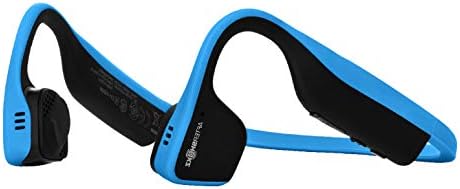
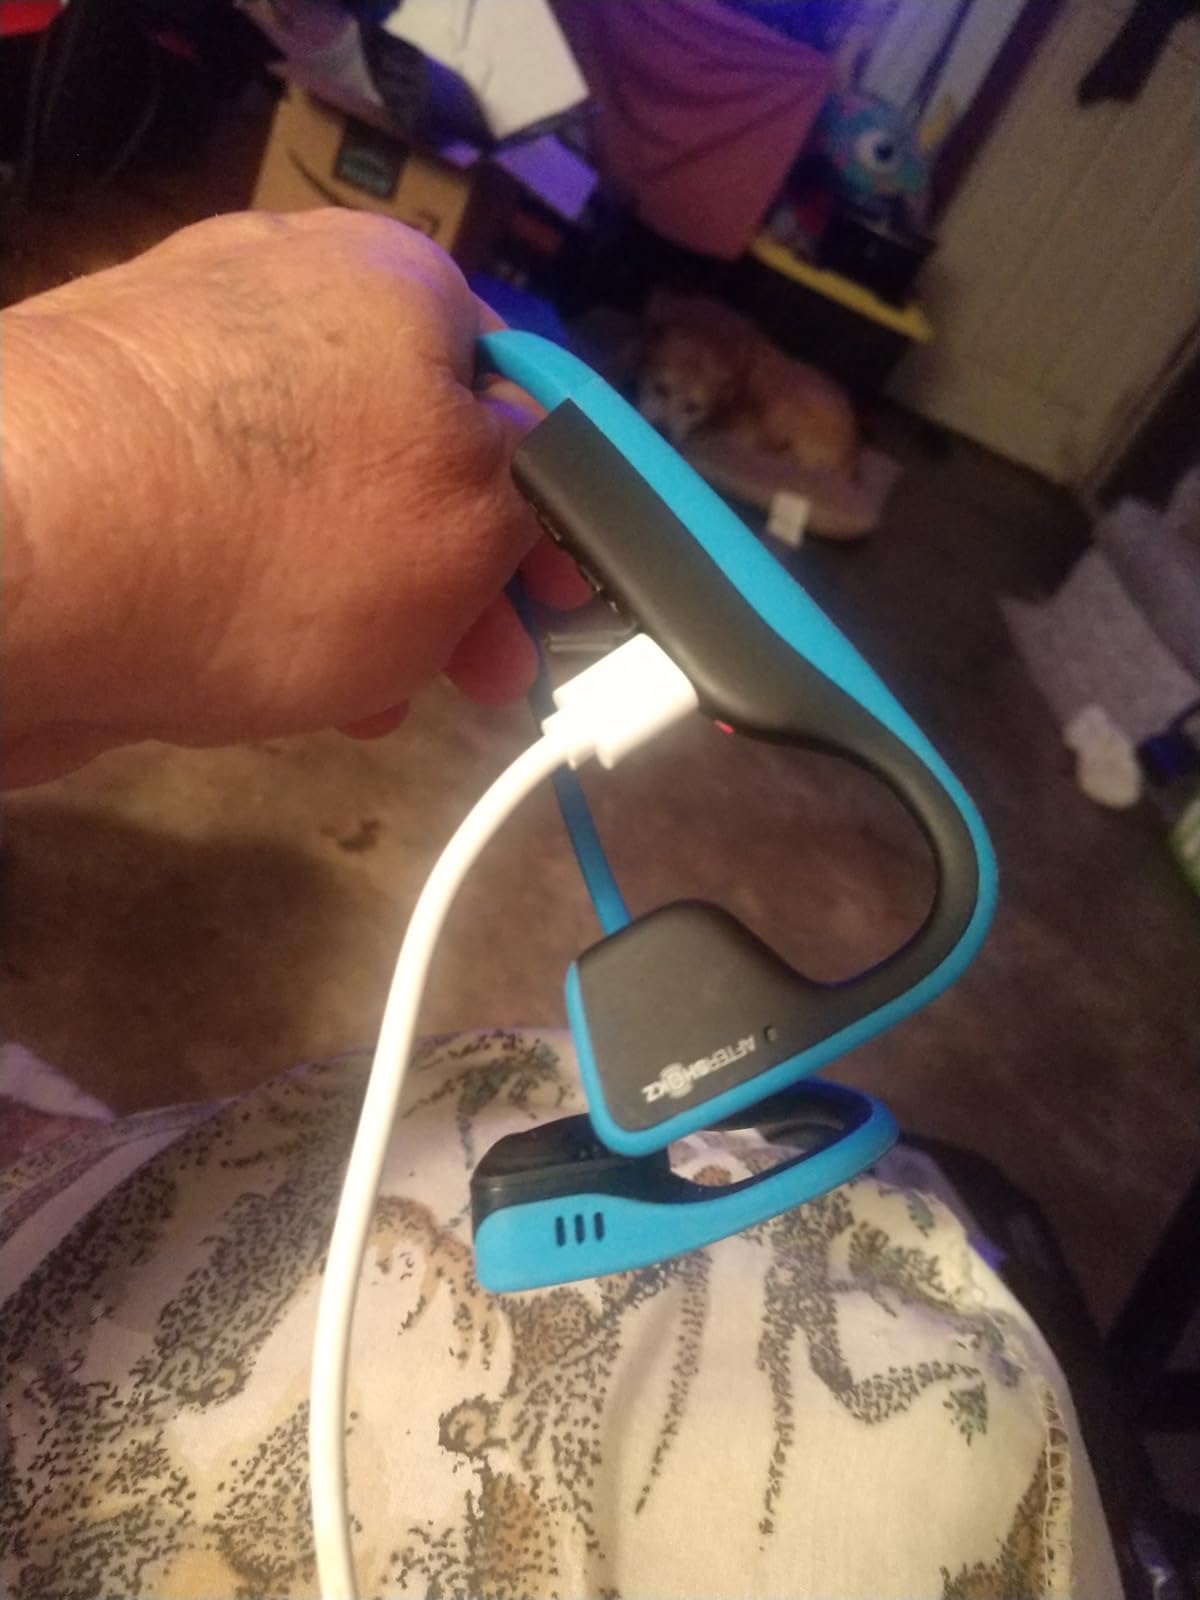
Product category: headphones
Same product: yes